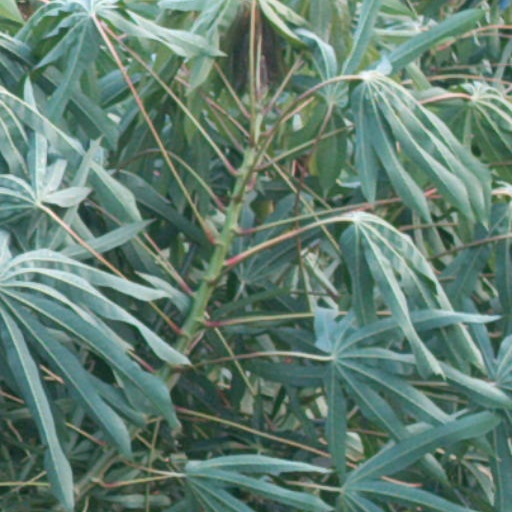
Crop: cassava